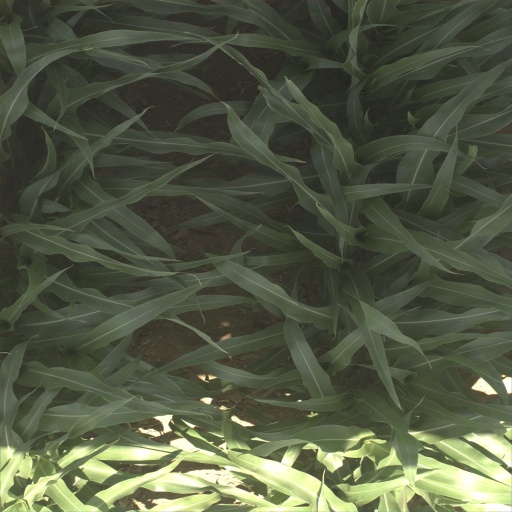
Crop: sorghum